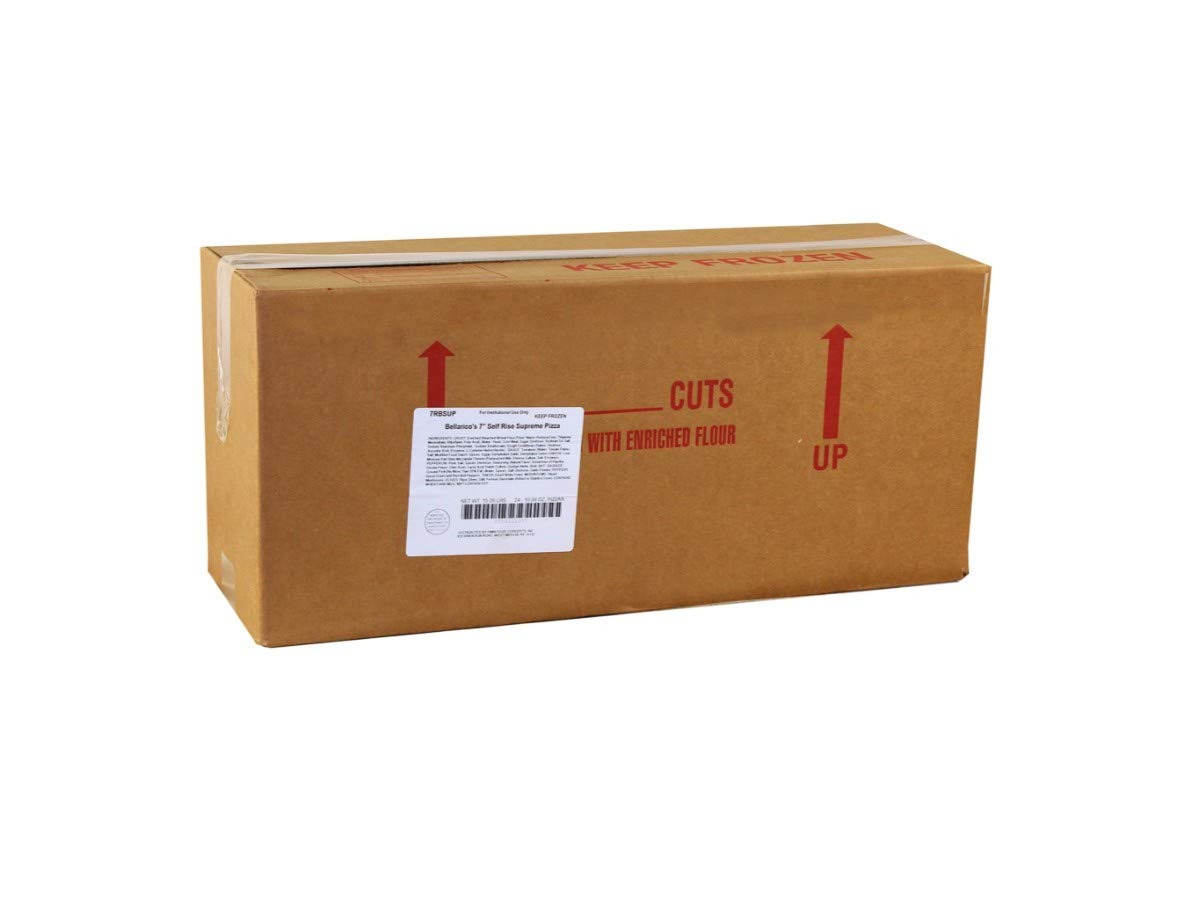
Item Name: Bellarico Self Rising Supreme Pizza, 7 inch -- 24 per case.
Bullet Point: Ships frozen, CANNOT be cancelled after being processed.
Product Description: Bellarico Self Rising Supreme Pizza, 7 inch -- 24 per case.
Value: 24.0
Unit: Count

Price: 149.86